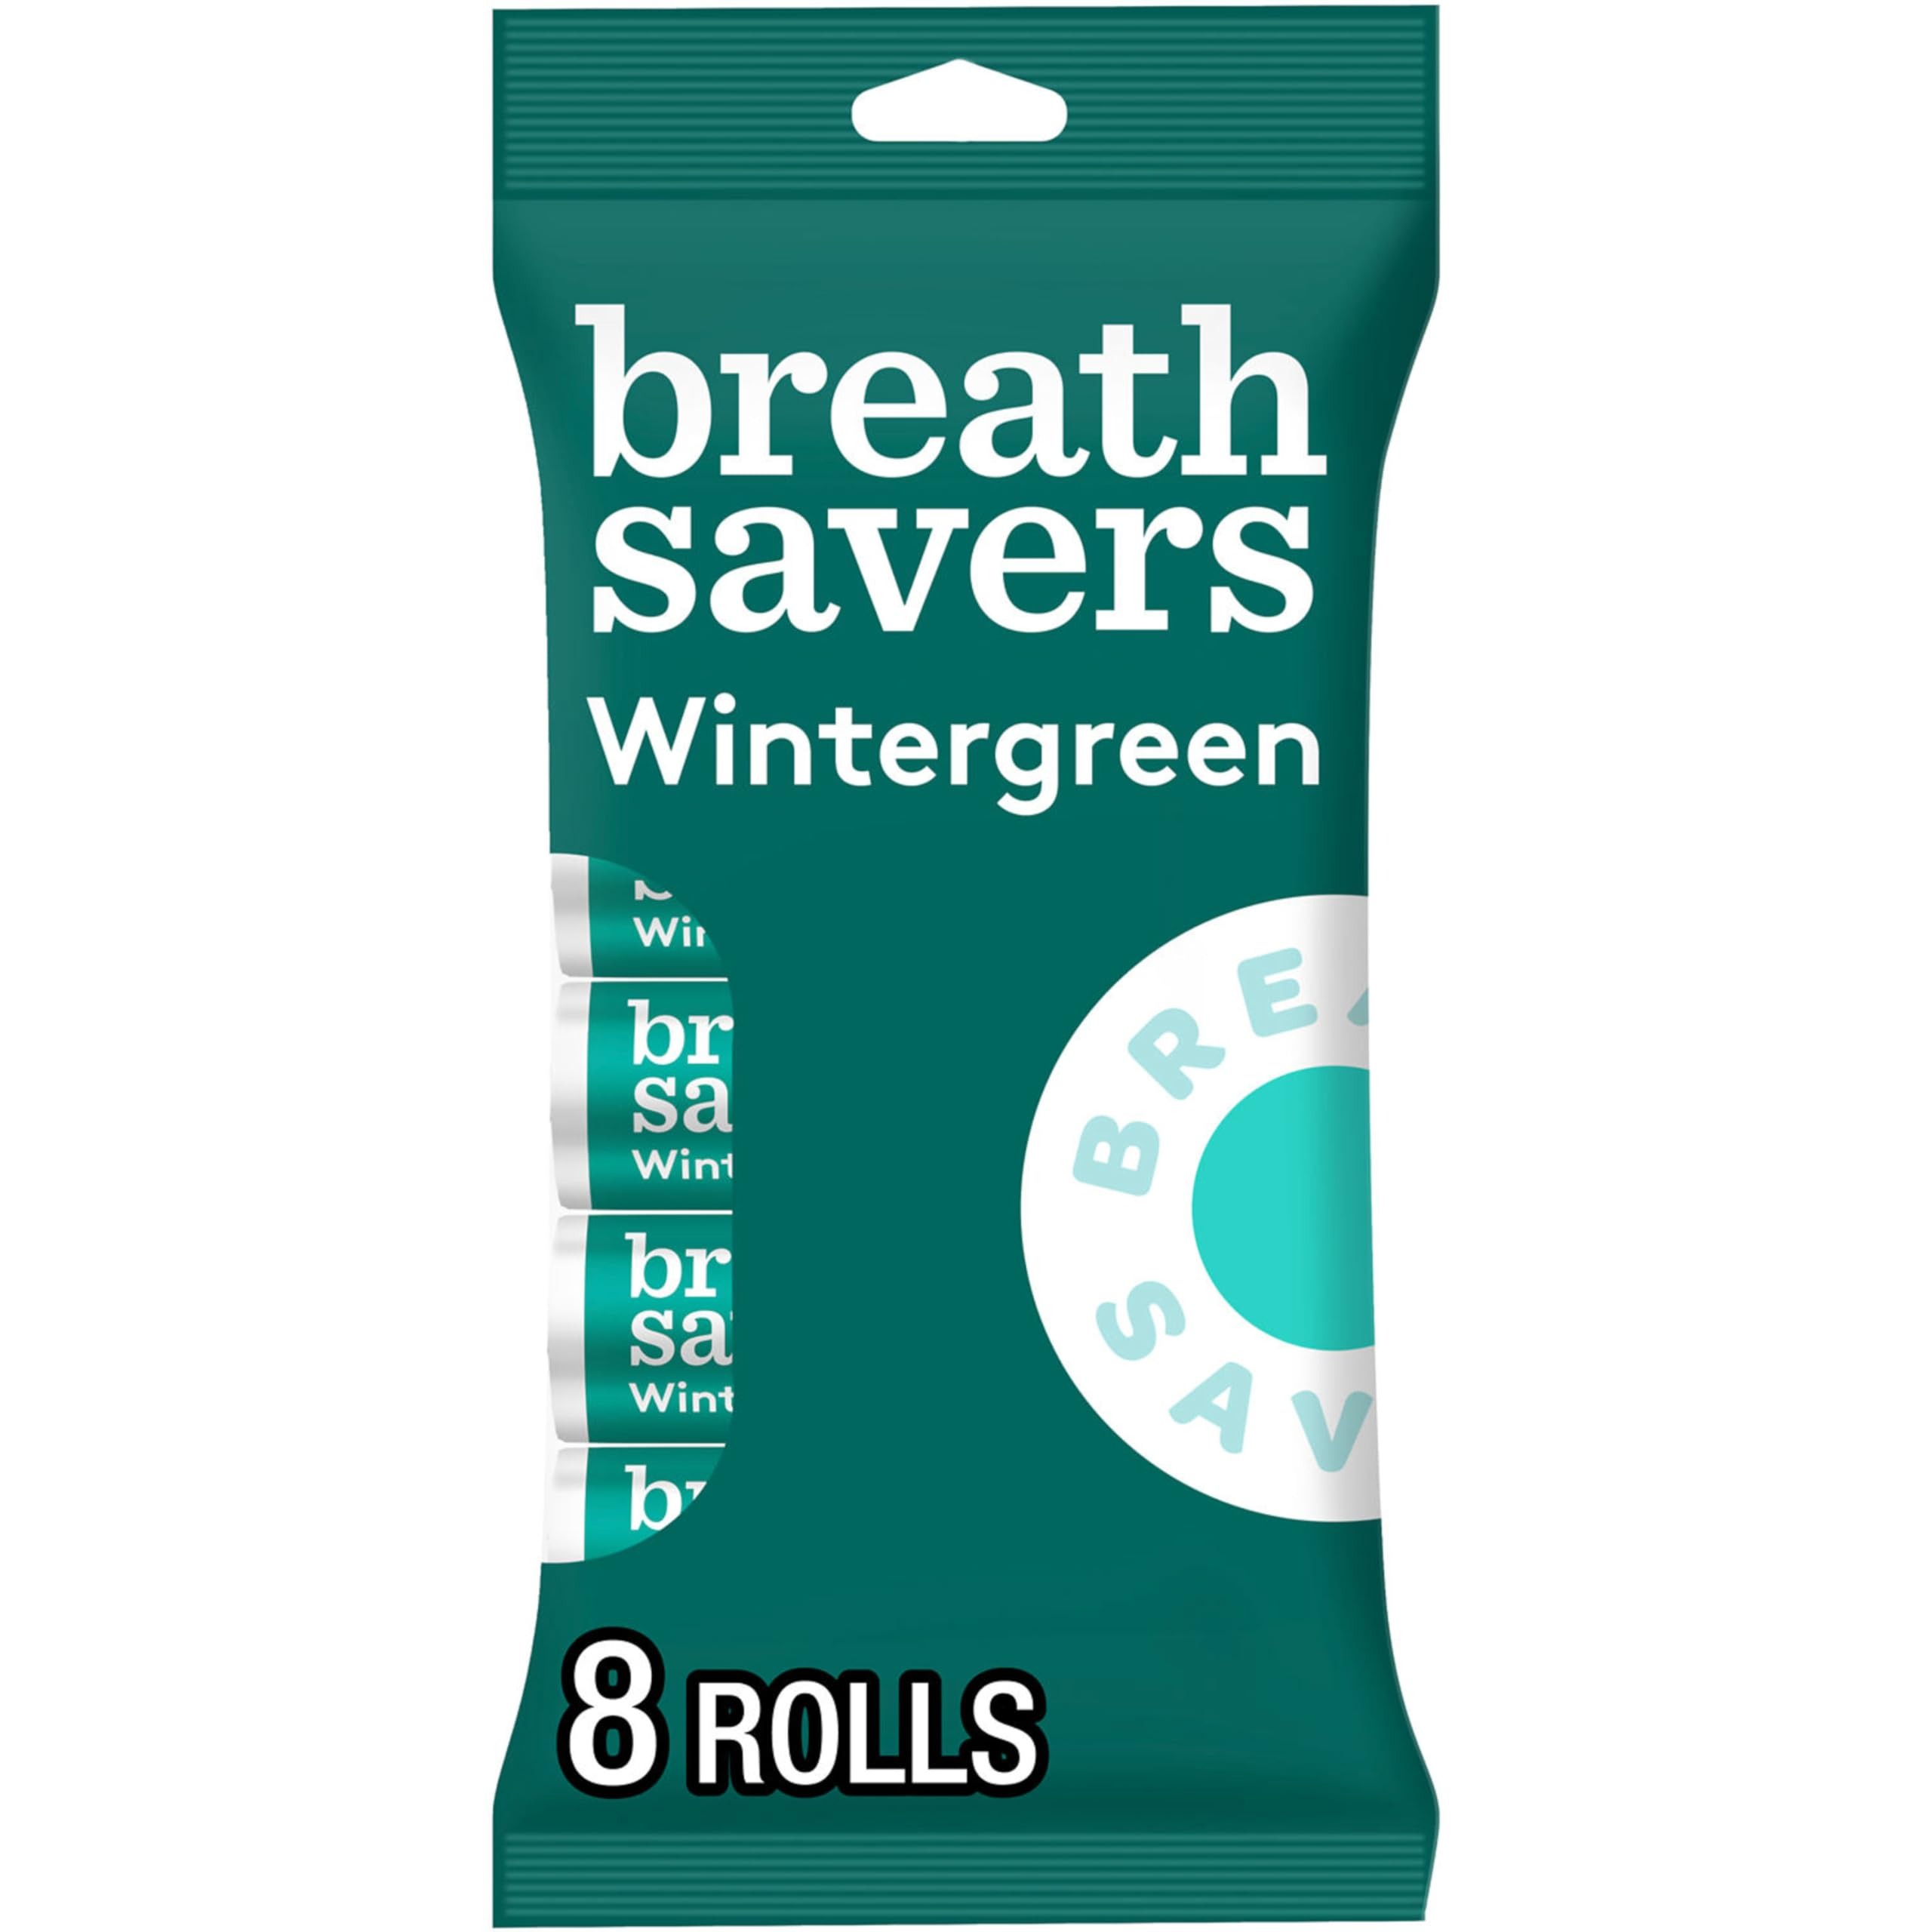
Item Name: BREATH SAVERS Wintergreen Flavored Sugar Free Breath Mints Rolls, 0.75 oz (8 Count)
Bullet Point 1: Contains eight (8) 0.75-ounce rolls of BREATH SAVERS Wintergreen Flavored Sugar Free Breath Mints
Bullet Point 2: Revitalizing wintergreen flavored mints you can keep in your car, briefcase, candy dish or desk drawer
Bullet Point 3: Sugar free breath mints made with Neutrazin to neutralize bad breath in a pack of individually wrapped rolls for on-the-go convenience wherever the day leads
Bullet Point 4: Keep your breath fresh with wintergreen flavored mints at birthday parties, graduation celebrations, wedding receptions and all the little moments in between
Bullet Point 5: Feel fresh throughout the entire day with delicious wintergreen flavored BREATH SAVERS mints by your side to go with your best Valentine's Day, Easter, Christmas and Halloween candy
Value: 6.0
Unit: Ounce

Price: 6.635